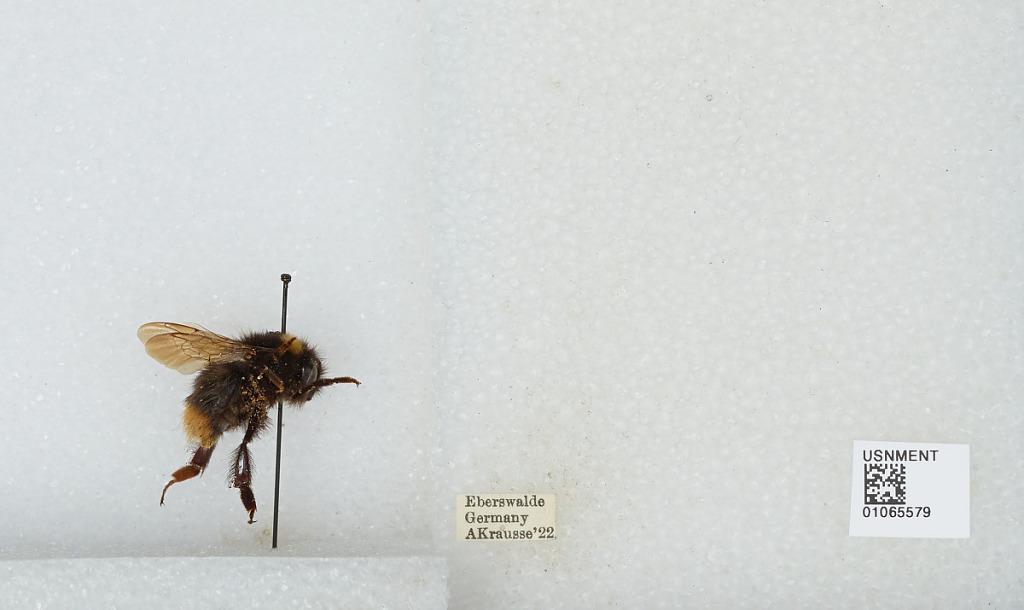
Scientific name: Bombus sp.
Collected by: A. Krausse
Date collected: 1922--
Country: Germany
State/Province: Brandenburg
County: Barnim
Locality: Eberswalde
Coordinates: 52.8356, 13.8182